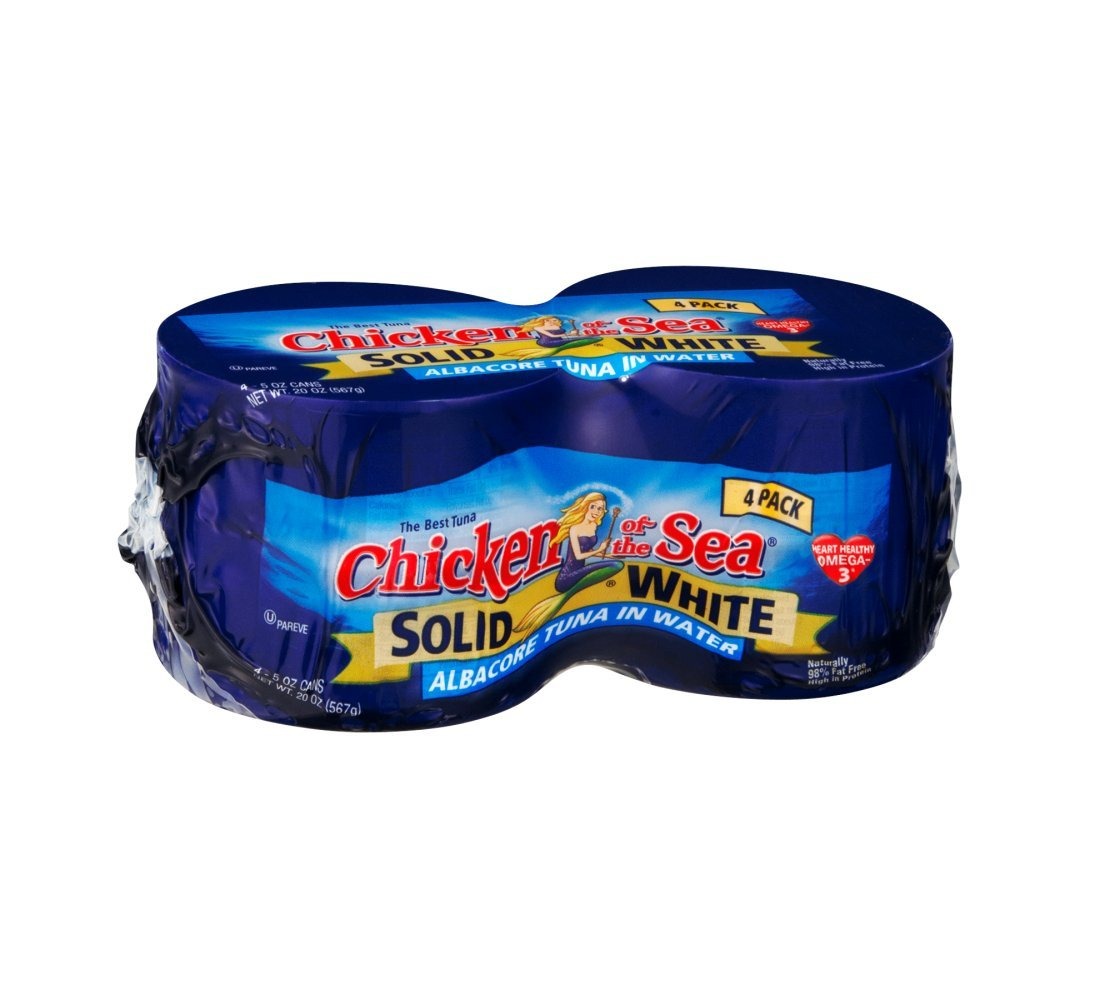
Item Name: Chicken of the Sea Albacore Premium Tuna in Water, Wild Caught Tuna, 5-Ounce Cans (Pack of 4)
Bullet Point 1: DELICIOUS, MILD FLAVOR: Chicken of the Sea Solid White Albacore Tuna in Water is made with premium albacore tuna filets, perfectly seasoned with salt and packed in water for a pure, clean, mild flavor.
Bullet Point 2: VERSATILE PANTRY INGREDIENT: Canned albacore tuna in water is perfect for salads, pastas, wraps, and more. Try it in your go-to recipes.
Bullet Point 3: HIGHLY NUTRITIOUS: Albacore tuna canned in water is high in protein and features heart-healthy omega-3s, and vitamin D with very little fat and no carbs—perfect for keto, paleo, and Mediterranean diets.
Bullet Point 4: RESPONSIBLY SOURCED WILD ALBACORE TUNA: Chicken of the Sea is proud to offer responsibly sourced, wild caught albacore tuna.
Bullet Point 5: 100% SIMPLE INGREDIENTS: Our solid white tuna contains simple ingredients, with no GMOs or preservatives. It’s also gluten-free.
Value: 20.0
Unit: Ounce

Price: 6.99